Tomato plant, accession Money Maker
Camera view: vertical (180 deg); turntable rotation: 0 degrees
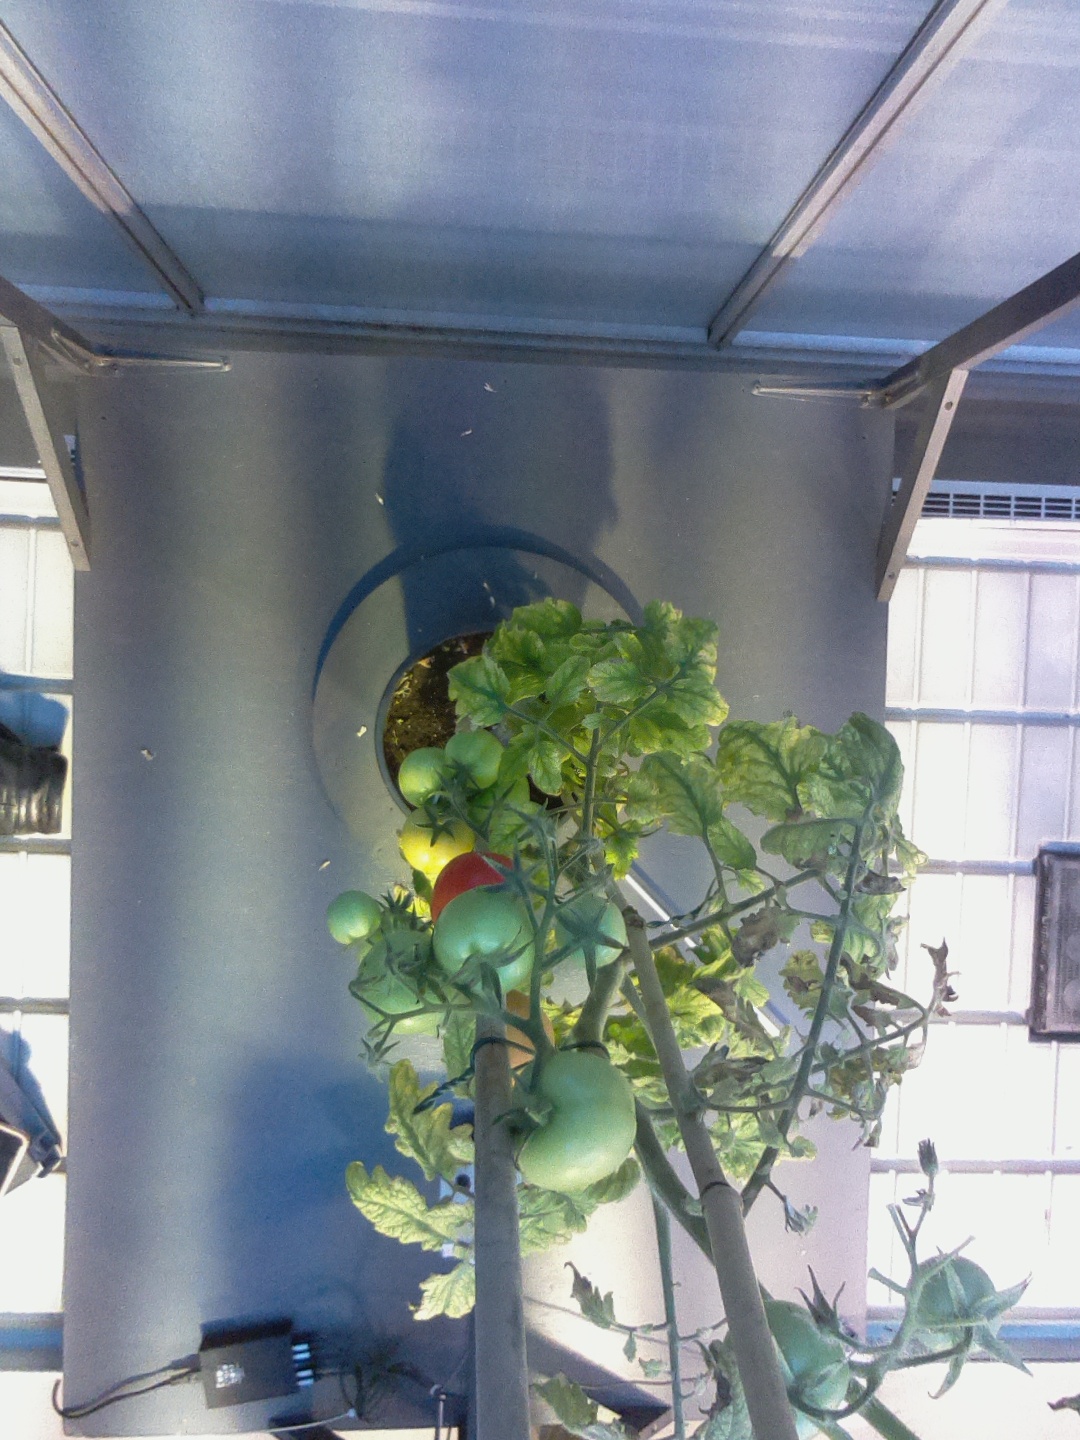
BBCH growth stage 81: 10%-20% of fruits show typical fully ripe color